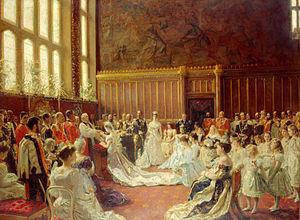
La Chapel Royal est un ensemble britannique qui effectue anciennement le service de musique pendant les cérémonies religieuses des monarques du Royaume-Uni. Les Gentlemen of the Chapel Royal sont les musiciens ayant obtenu par nomination royale la charge de composer et de jouer la musique, essentiellement sacrée, pour la cour d'Angleterre.